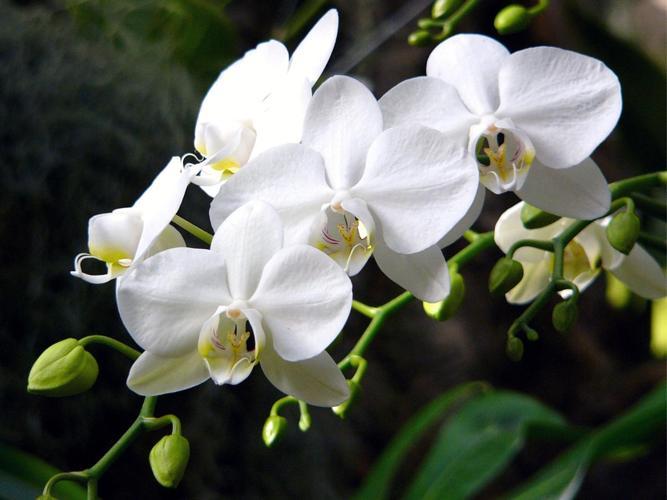
Label: moon orchid